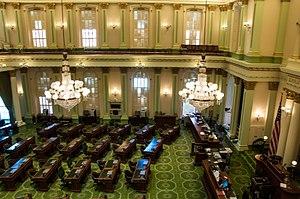
L’Assemblée de l'État de Californie est la chambre basse de la législature de l'État américain de Californie.